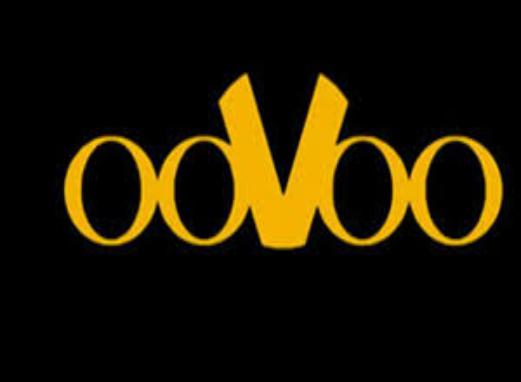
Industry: Others